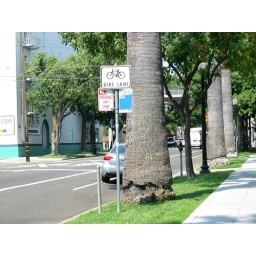
On 21st Street. I don't remember the cross street - near R, I think.